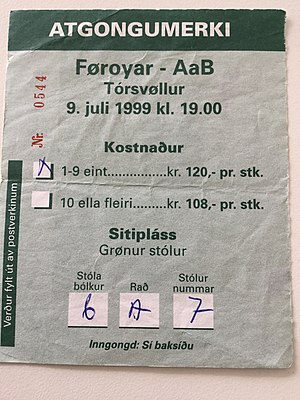
Tórsvøllur / Billeder
Billet fra den allerførste kamp i 1999.
Billet fra den aller første kamp i 1999.
Tórsvøllur er Færøernes nationalstadion, beliggende i Tórshavn. Med cirka 6.500 tilskuerpladser er det landets største stadion. Fodboldbanen vender således, at hjørnerne peger mod syd, nord, øst og vest. Der er siddepladser ved tre sider. Den side, som ikke har siddepladser men en gymnastikhal, vender mod nordvest. Det andet mål, hvor de færøske supportere, Skansin, sidder, ligger mod sydøst. Langsiden som har flest siddepladser ligger mod nordøst, den anden langside ligger mod sydvest.